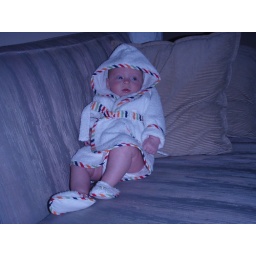
Lounging on the couch in a cute bathrobe/slipper set!